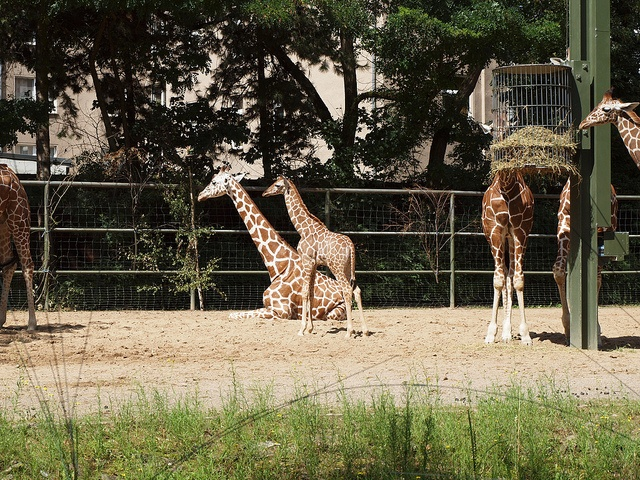
some giraffes are laying down in a pin
There is a baby giraffe standing by a mother giraffe.
Some giraffes are eating from a feeding cage while others are sitting and standing around.
Five giraffes in a zoo on is eating off of a stand.
A group of giraffes in dirt area with a fence in the background.